Dream of Love

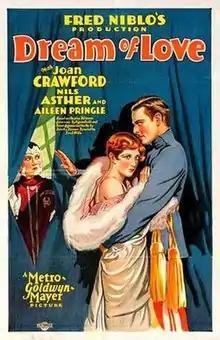
Original Film Poster

Dream of Love is a 1928 American synchronized sound biographical drama film directed by Fred Niblo, and starring Joan Crawford and Nils Asther. While the film has no audible dialog, it was released with a synchronized musical score with sound effects using both the sound-on-disc and sound-on-film process. The sound was recorded via the Western Electric sound system. The film is based on the 1849 French tragedy "Adrienne Lecouvreur" by Eugène Scribe and Ernest Legouvé.